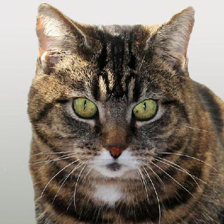
Label: animals